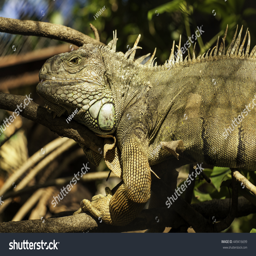
the giant lizards at the zoo